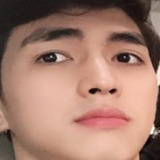
diễn viên Bình An